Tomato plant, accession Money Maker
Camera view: bottom (45 deg); turntable rotation: 270 degrees
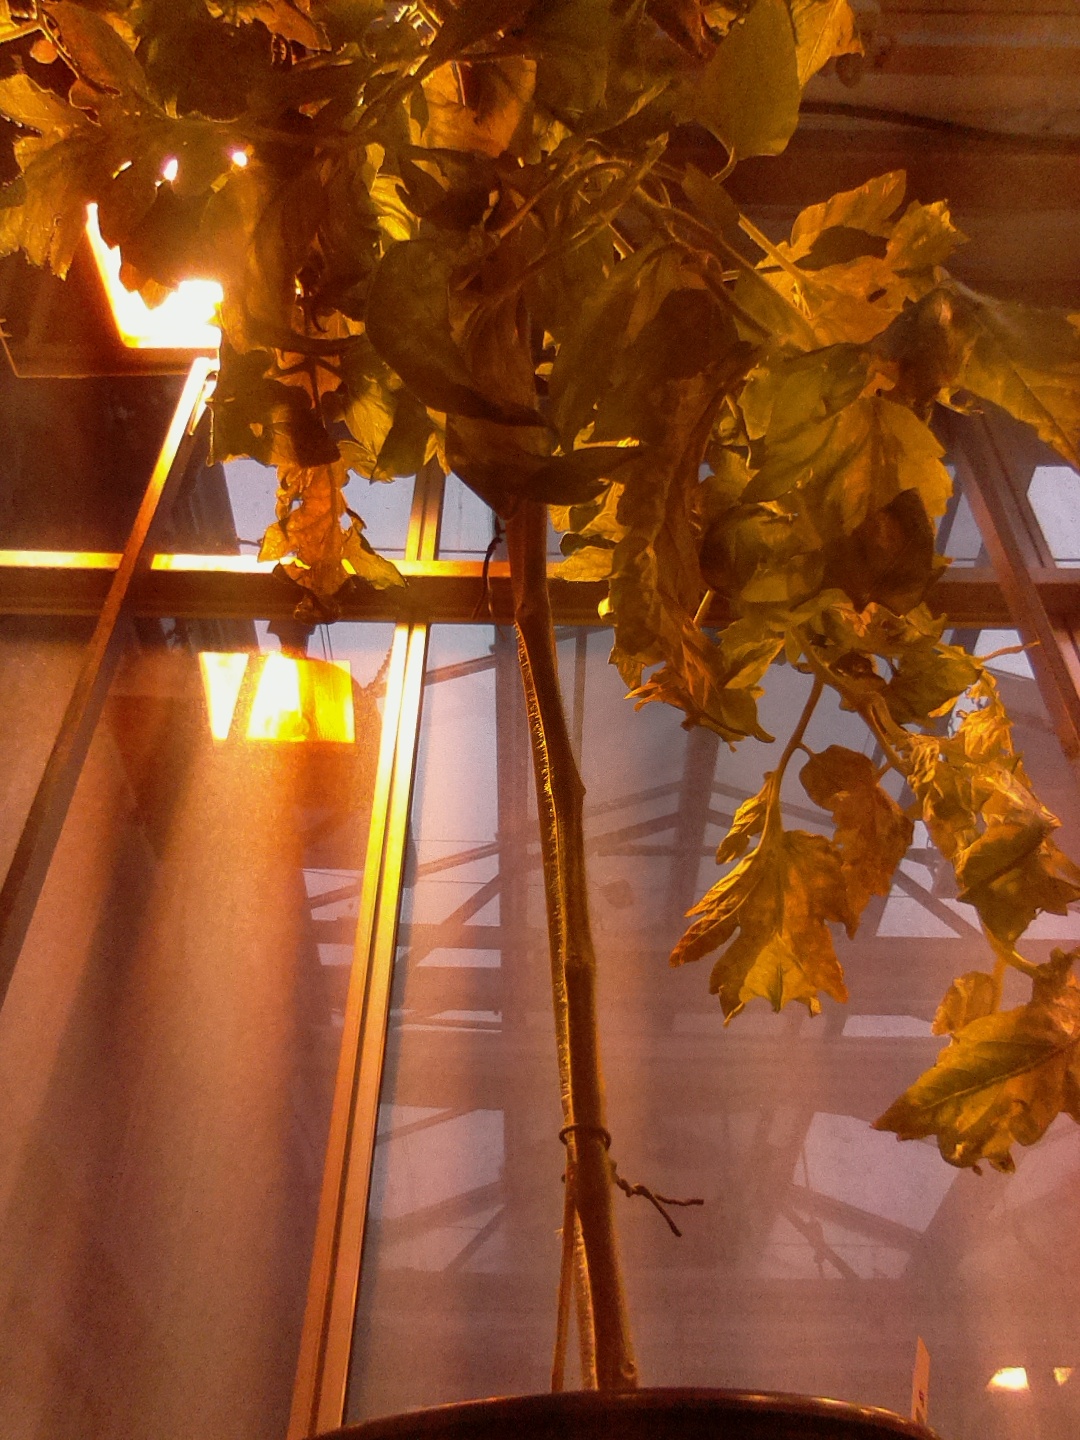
BBCH growth stage 73: 30%-40% of final fruit size